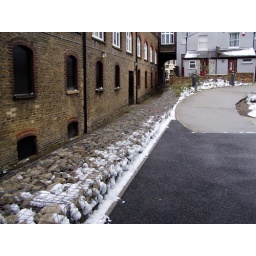
caged wall by Ben Pimlott building in snow